Guru Nanak

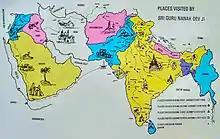
The four Udasis and other locations visited by Guru Nanak

Around the age of 55, Nanak settled in Kartarpur, living there until his death in September 1539. During this period, he went on short journeys to the Nath yogi centre of Achal, and the Sufi centres of Pakpattan and Multan. By the time of his death, Nanak had acquired several followers in the Punjab region, although it is hard to estimate their number based on the extant historical evidence. The followers of Nanak were called "Kartārīs" (meaning 'the people who belonged to the village of Kartarpur') by others.